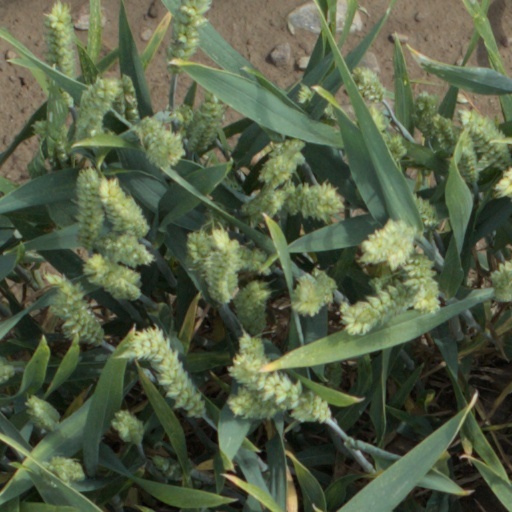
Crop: wheat